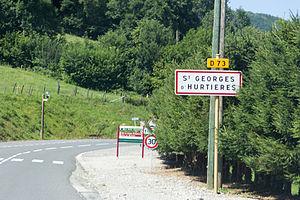
Saint-Georges-d'Hurtières, anciennement Saint-Georges-des-Hurtières, est une commune française située dans le département de la Savoie, en région Auvergne-Rhône-Alpes.